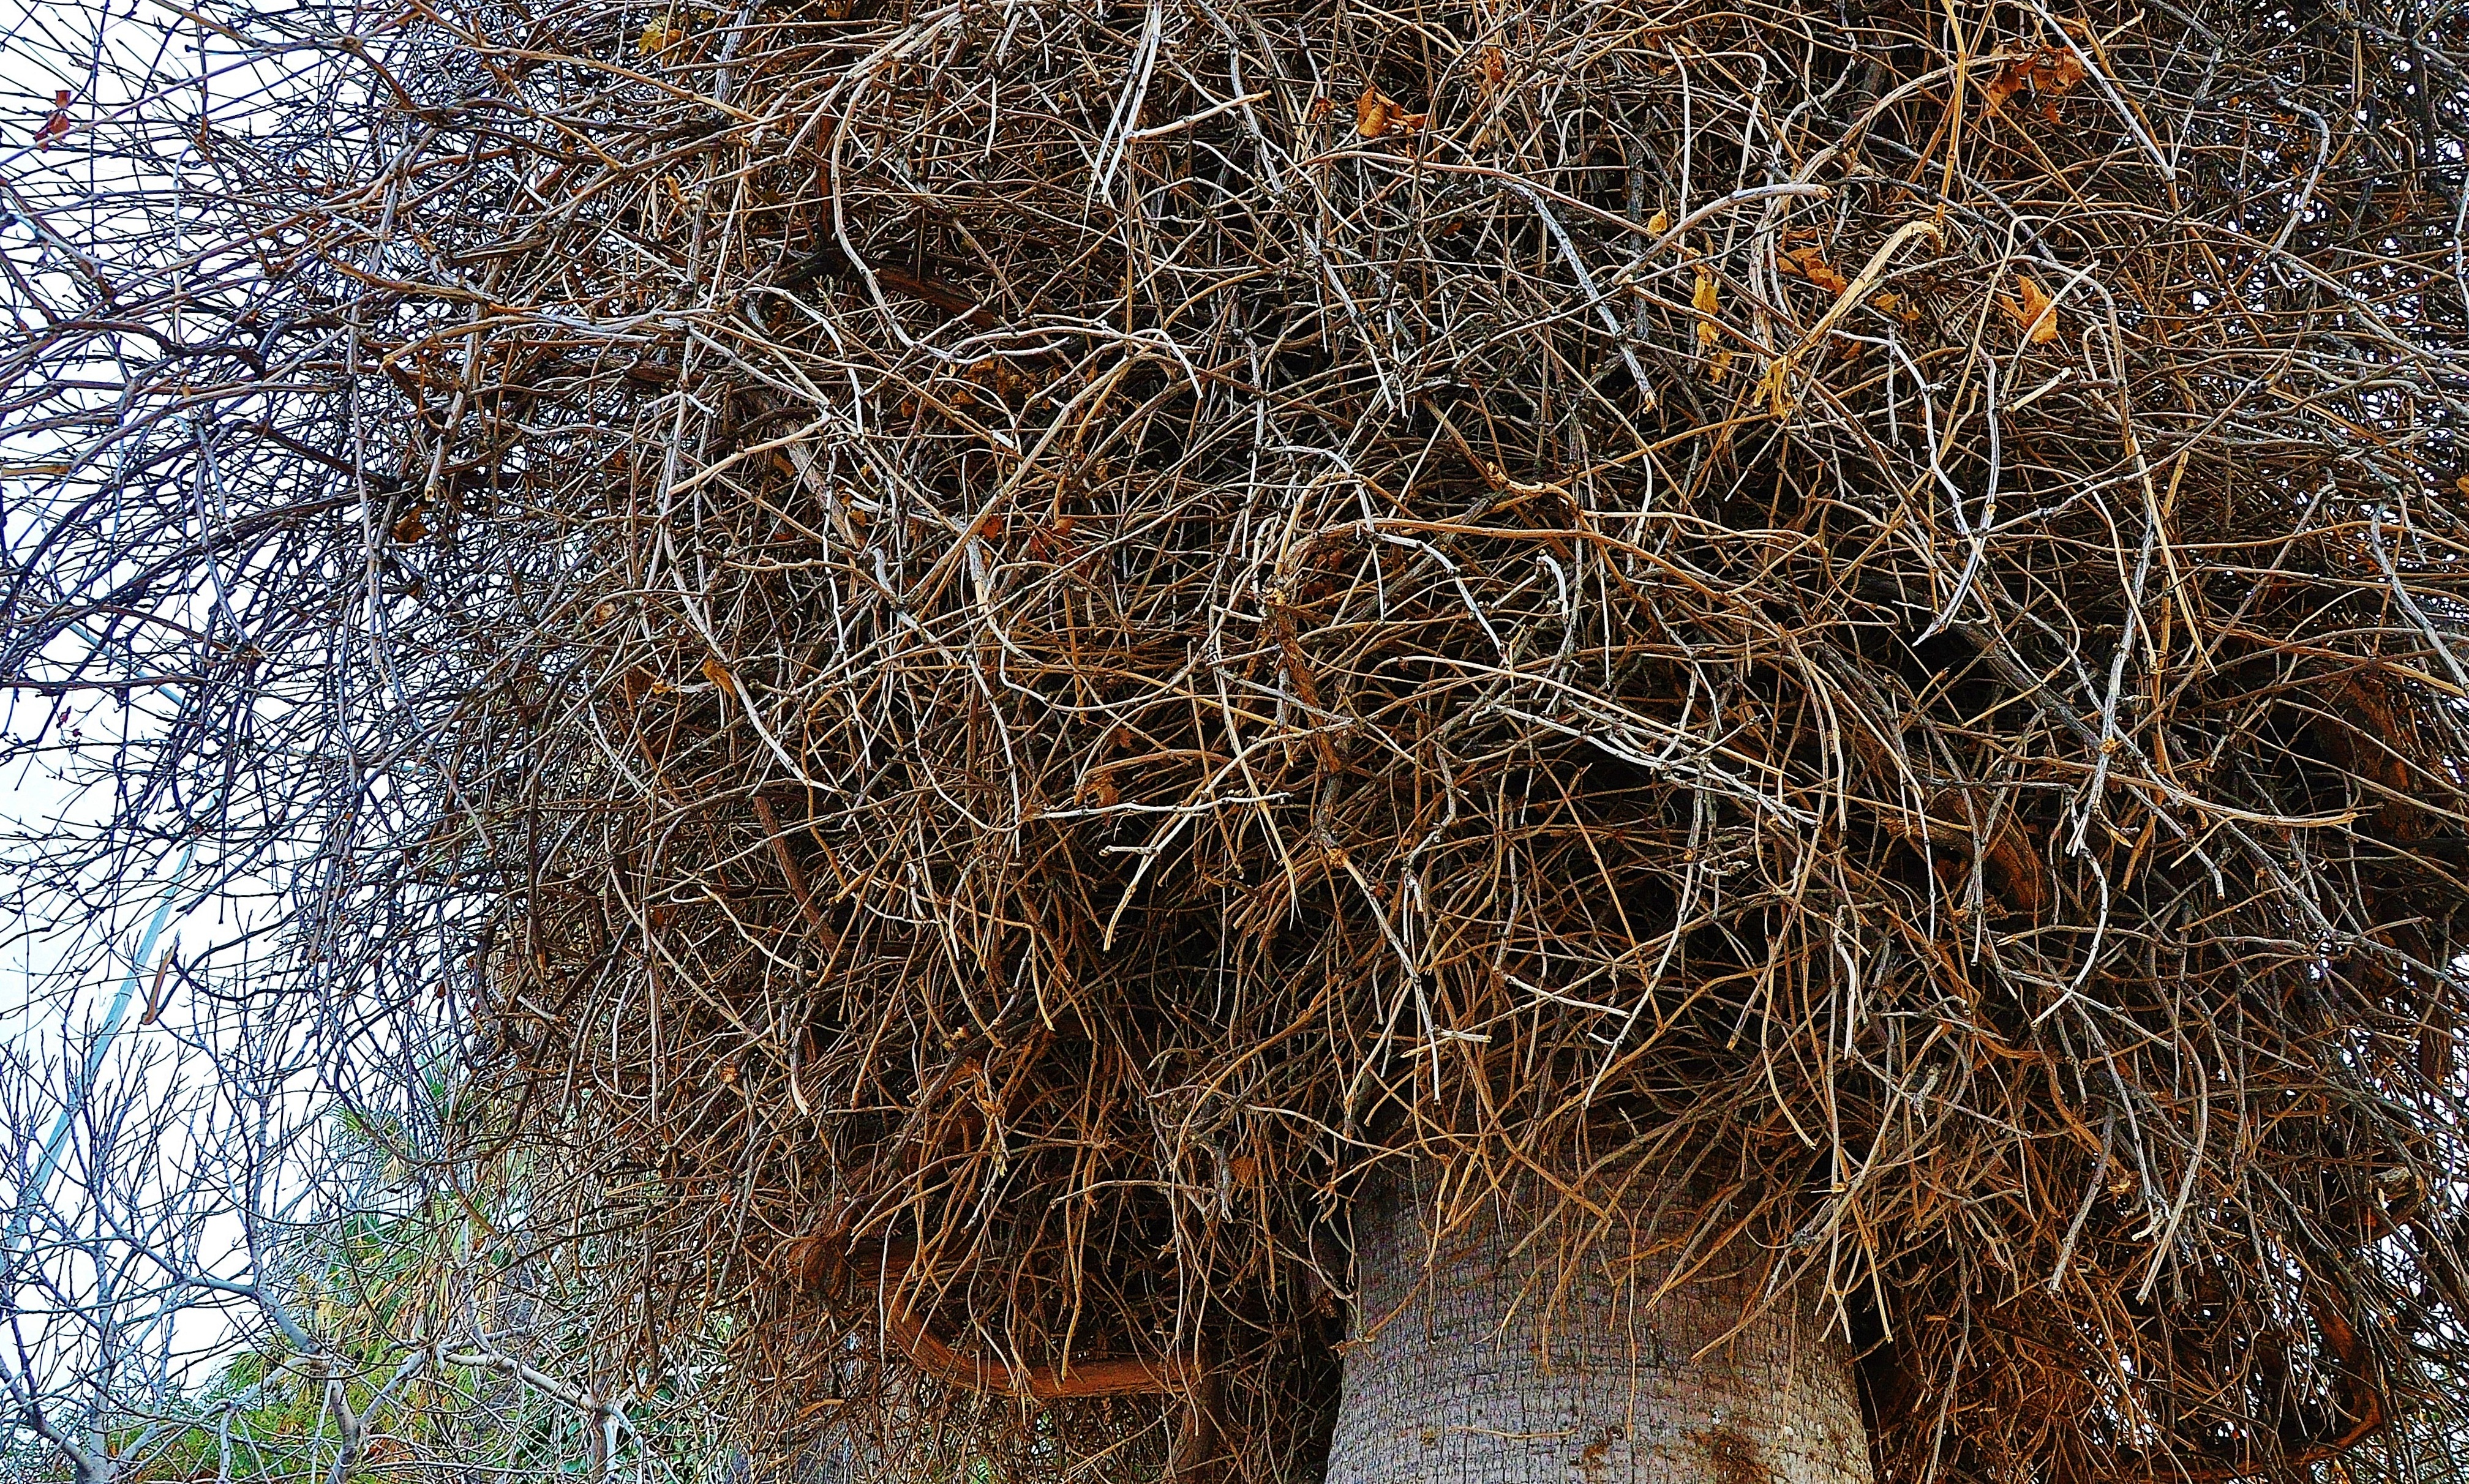
landscape, tree, nature, forest, grass, branch, winter, plant, sky, wood, frost, trunk, old, wildlife, natural, autumn, park, flora, shrub, wooden, woody plant